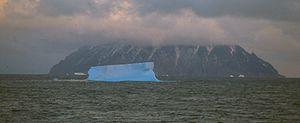
Vue de l'fr:île Beaufort, dans la fr:mer de Ross, Antarctique, et un iceberg.